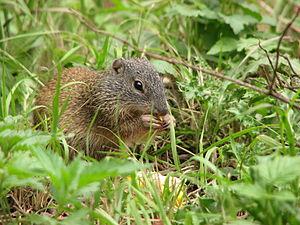
Poliocitellus franklinii, appelé Spermophile de Franklin ou Écureuil terrestre de Franklin, est une espèce de sciuridés. C'est la seule espèce de genre Poliocitellus. Cet écureuil terrestre asocial est originaire des prairies d'Amérique du Nord. L'espèce hiberne tôt en automne jusqu'au printemps.
Cette liste traite des mammifères se trouvant au Canada. Il y a environ 200 espèces de mammifères indigènes au Canada. La grandeur de son territoire offre une grande variété d'écosystèmes allant des montagnes aux plaines en passant par les espaces habités. On retrouve au Canada la moitié des espèces mondiales de Cétacés. Le groupe ayant le plus d'espèces sont les Rongeurs alors que le moins nombreux est celui des Didelphimorphes avec une seule espèce.